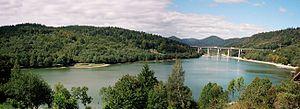
Fužine est un village et une municipalité située dans le comitat de Primorje-Gorski Kotar, en Croatie. Au recensement de 2001, la municipalité comptait 1 855 habitants, dont 91,16 % de Croates et le village seul comptait 814 habitants.